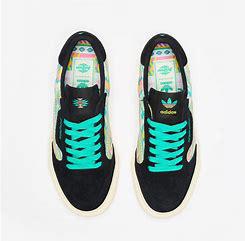
Brand: Adidas
Model: Arizona